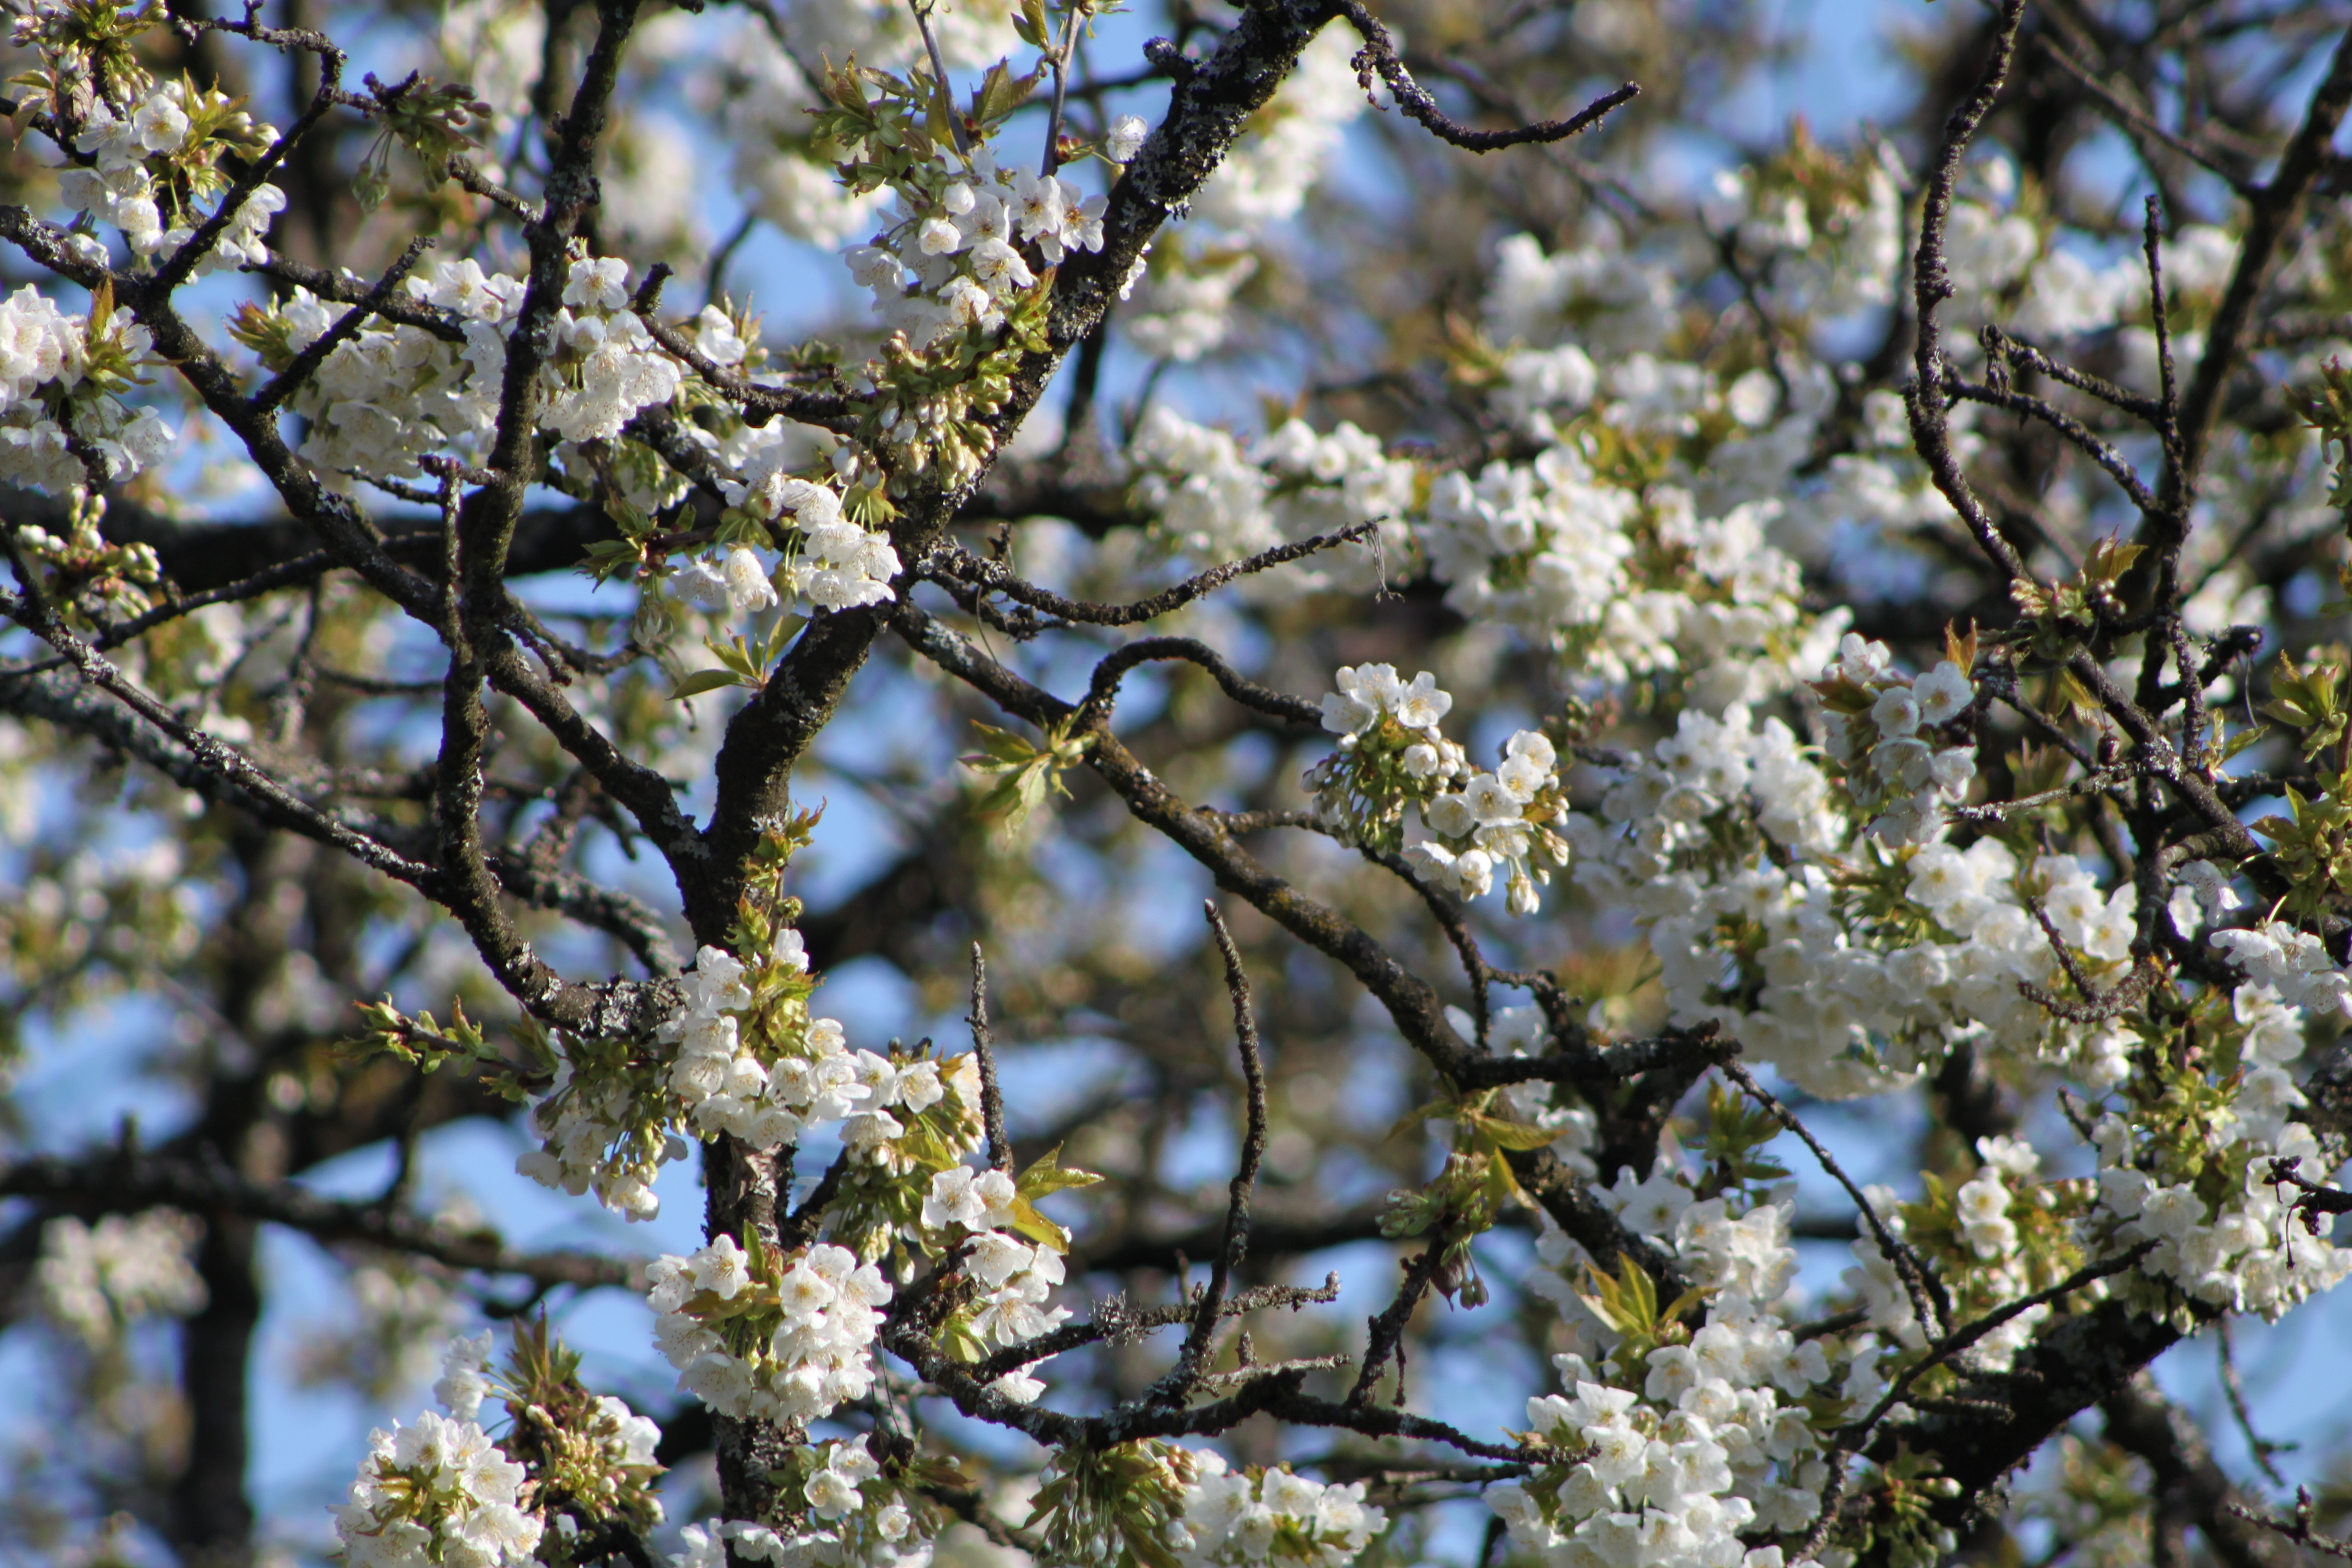
tree, nature, branch, blossom, snow, winter, plant, sunlight, leaf, flower, spring, produce, botany, flora, season, cherry blossom, twig, shrub, prunus spinosa, flowering plant, woody plant, land plant